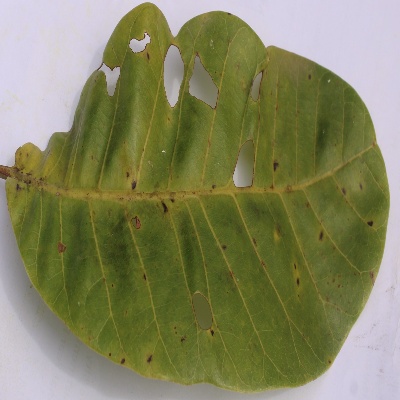
Crop: Cashew
Condition: anthracnose